Roman Catholic Diocese of Cristalândia

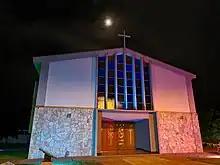
Catedral Prelatícia Nossa Senhora do Perpétuo Socorro in 2021

The Roman Catholic Diocese of Cristalândia is a diocese in the ecclesiastical province of Palmas in central Brazil.